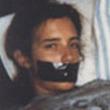
Age: 19